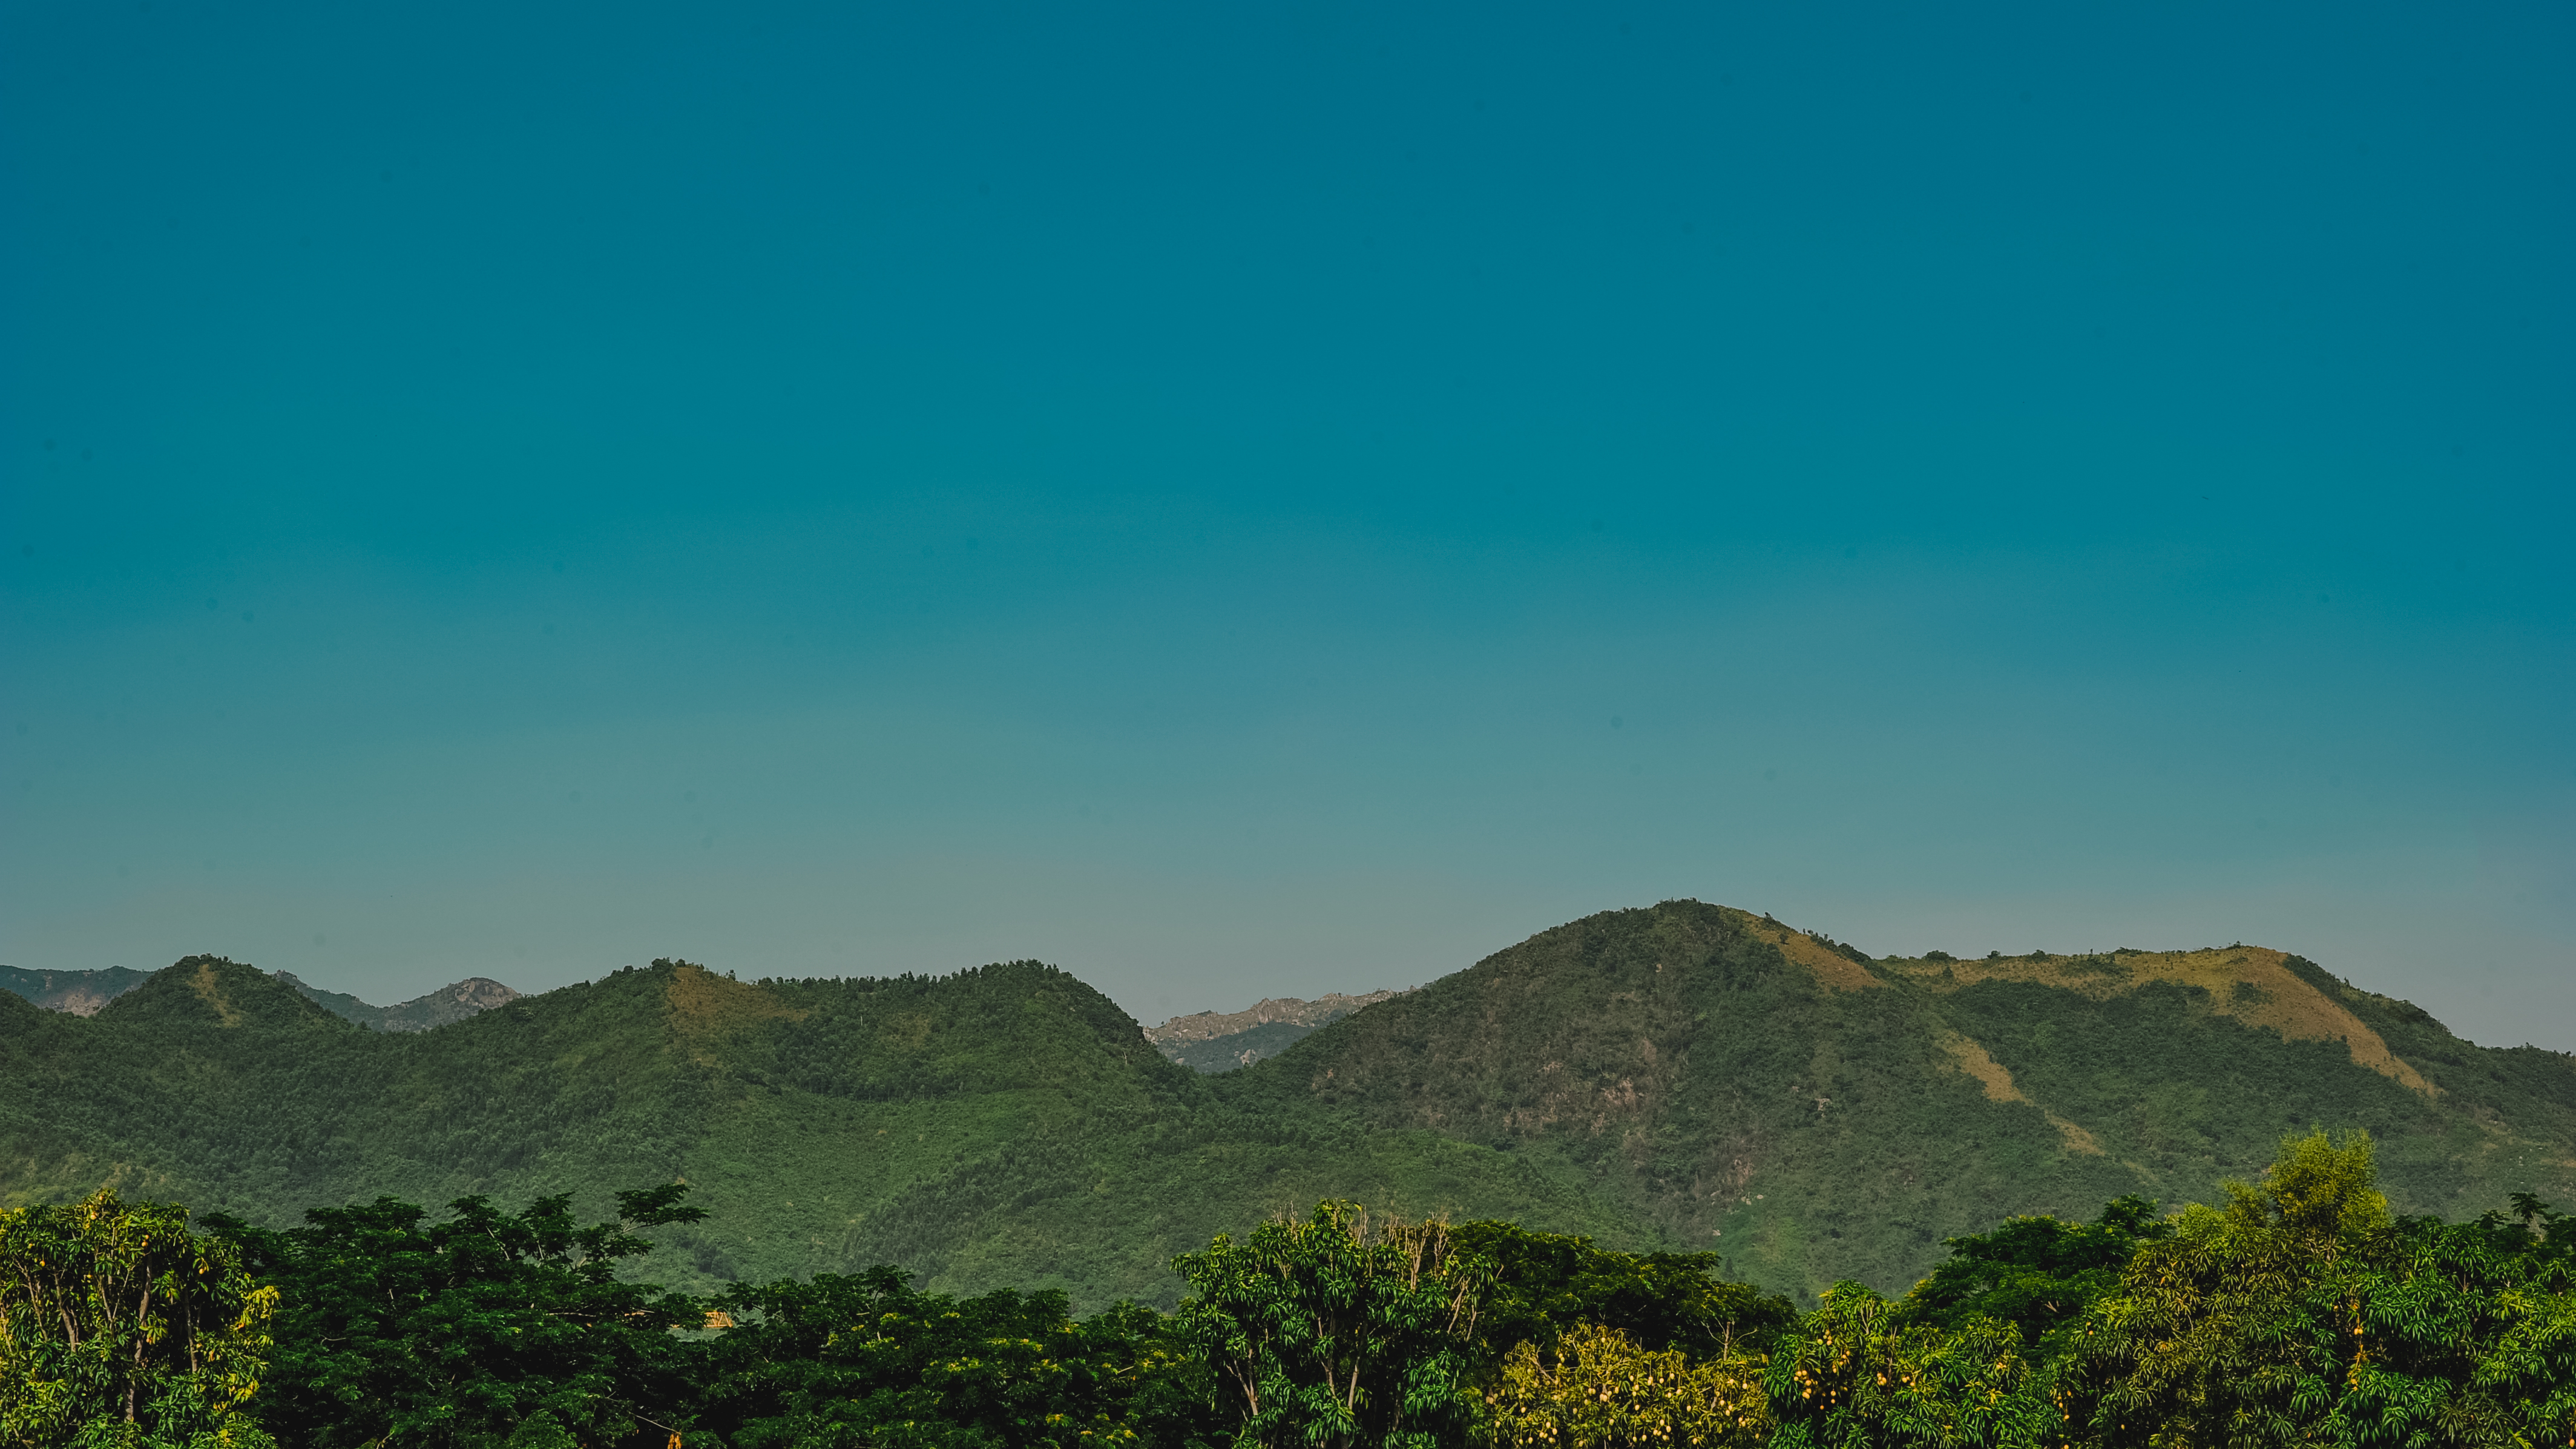
landscape, sky, earth, blue, mountain, vegetation, mountainous landforms, hill, highland, hill station, horizon, mount scenery, tree, shrubland, morning, cloud, rural area, ridge, grassland, atmosphere, daytime, national park, field, escarpment, plateau, mountain range, grass, plant community, plain, ecoregion, forest, meteorological phenomenon, savanna